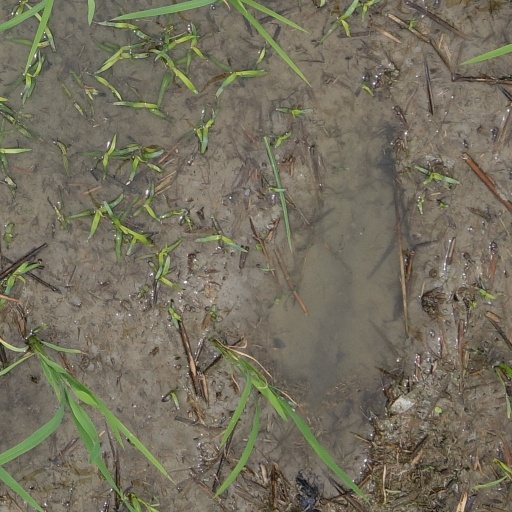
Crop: rice